Allgemeine musikalische Zeitung

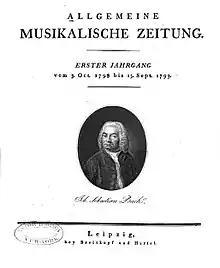
Title page of the first volume, showing a portrait of J. S. Bach

The Allgemeine musikalische Zeitung ("General music newspaper") was a German-language periodical published in the 19th century. Comini (2008) has called it "the foremost German-language musical periodical of its time". It reviewed musical events taking place in many countries, focusing on the German-speaking nations, but also covering France, Italy, Russia, Britain, and even occasionally America.